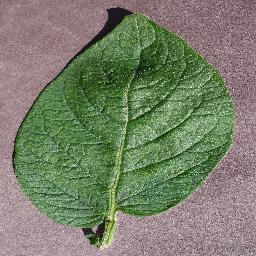
Label: Potato___healthy